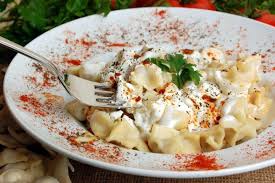
Yemek: manti